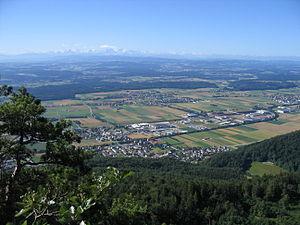
Egerkingen est une commune suisse du canton de Soleure, située dans le district de Gäu.